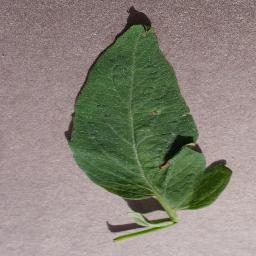
Label: Tomato___Target_Spot